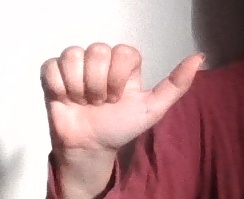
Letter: dhad